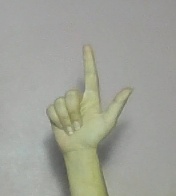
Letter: laam